Parramatta

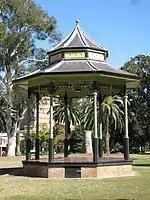
Victorian Gazebo at the Prince Alfred Square

Church Street takes its name from St John's Cathedral (Anglican), which was built in 1802 and is the oldest church in Parramatta. While the present building is not the first on the site, the towers were built during the time of Governor Macquarie, and were based on those of the church at Reculver, England, at the suggestion of his wife, Elizabeth. The historic St John's Cemetery is located nearby on O'Connell Street.